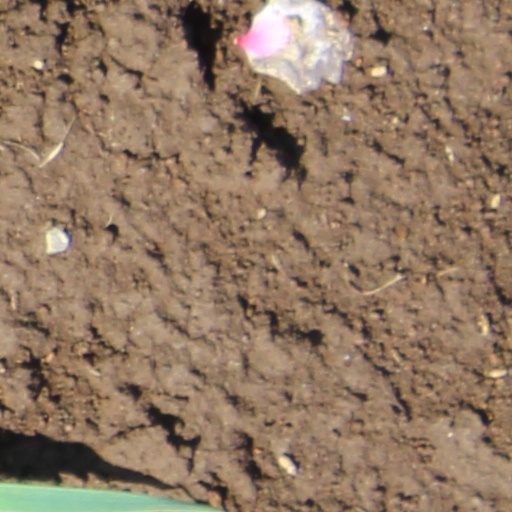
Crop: wheat